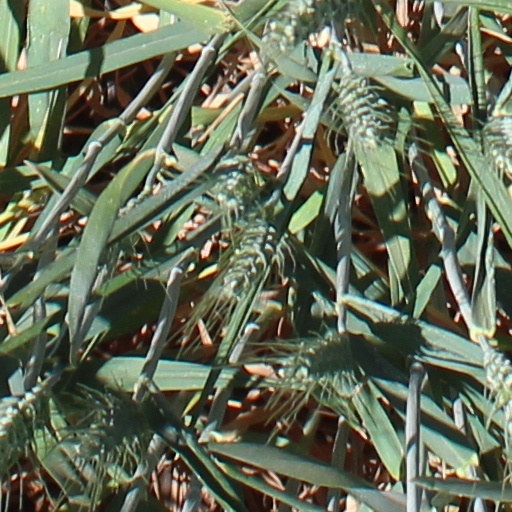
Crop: wheat